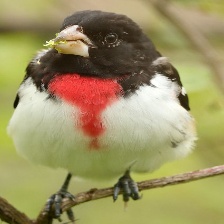
Species: ROSE BREASTED GROSBEAK
Scientific name: PHEUCTICUS LUDOVICIANUS